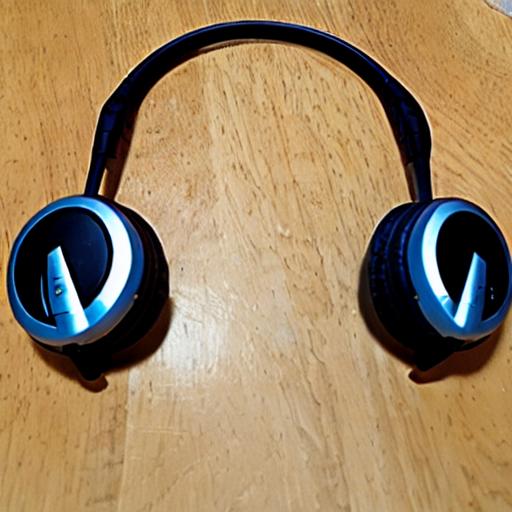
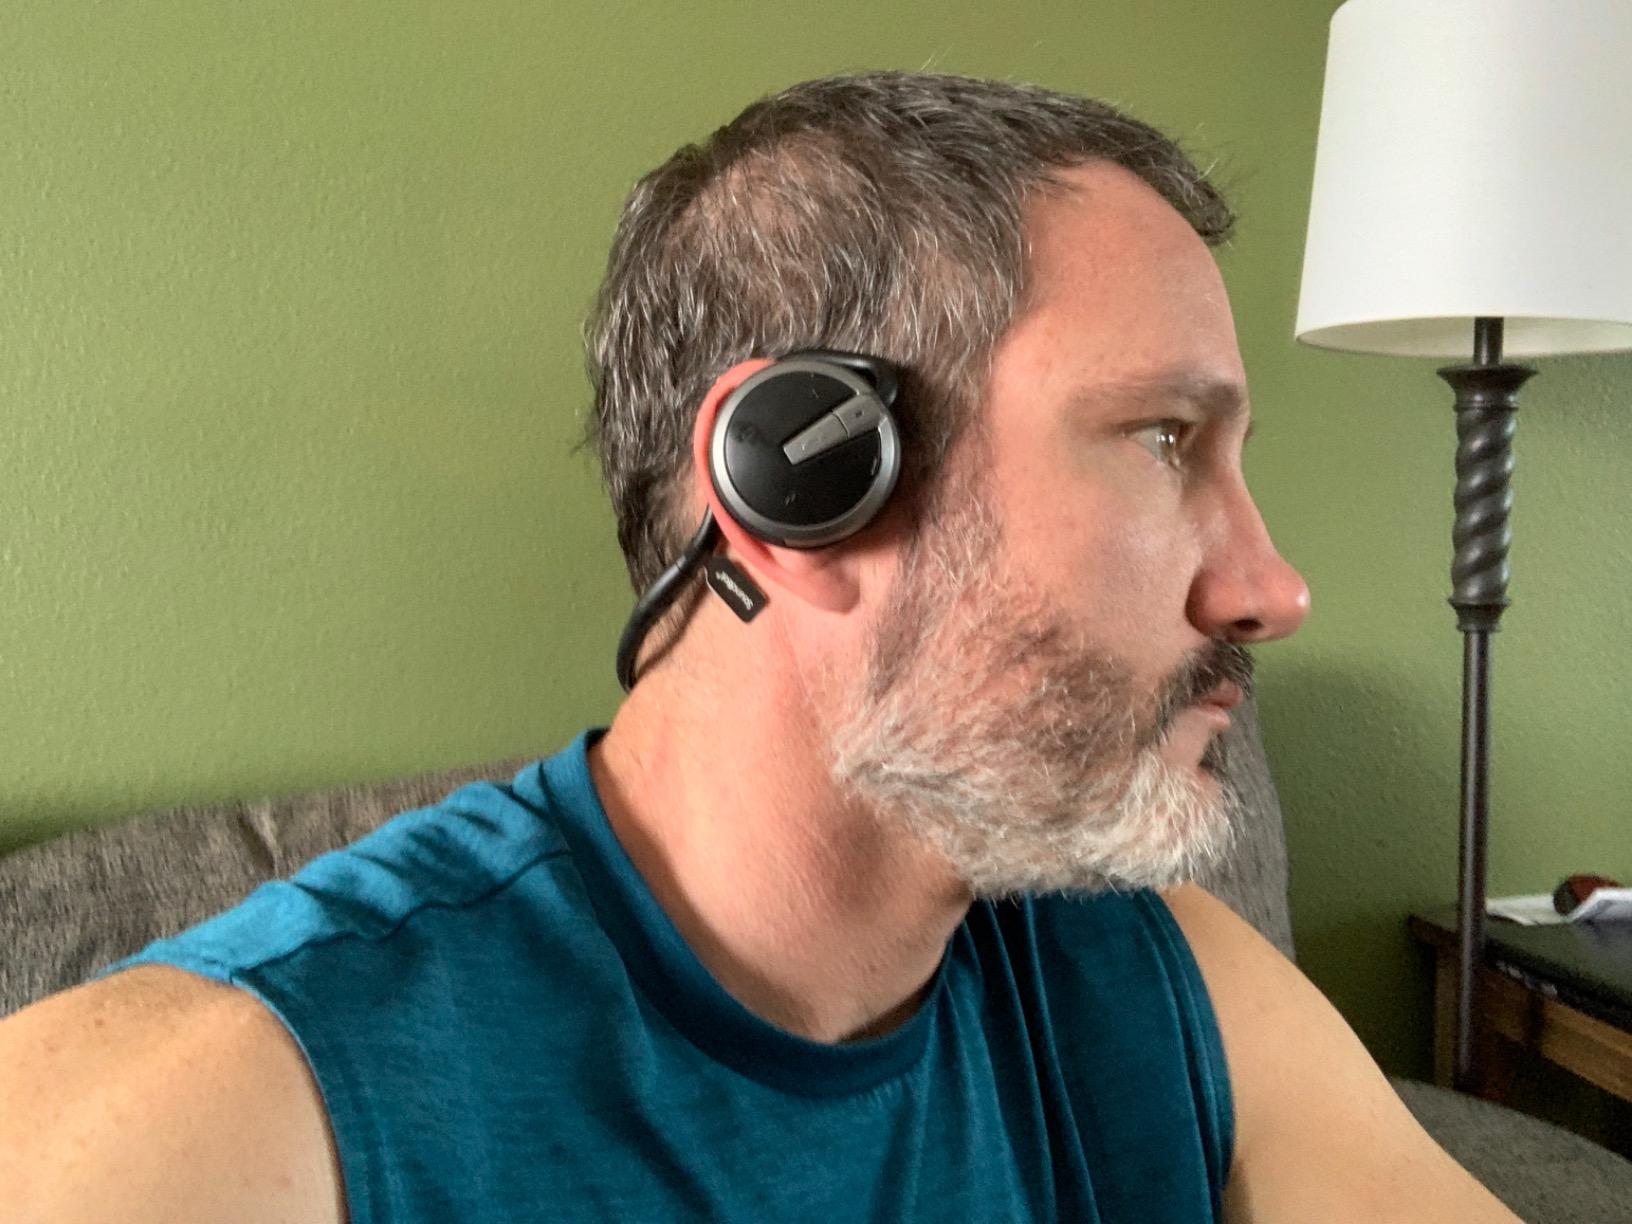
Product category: headphones
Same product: no